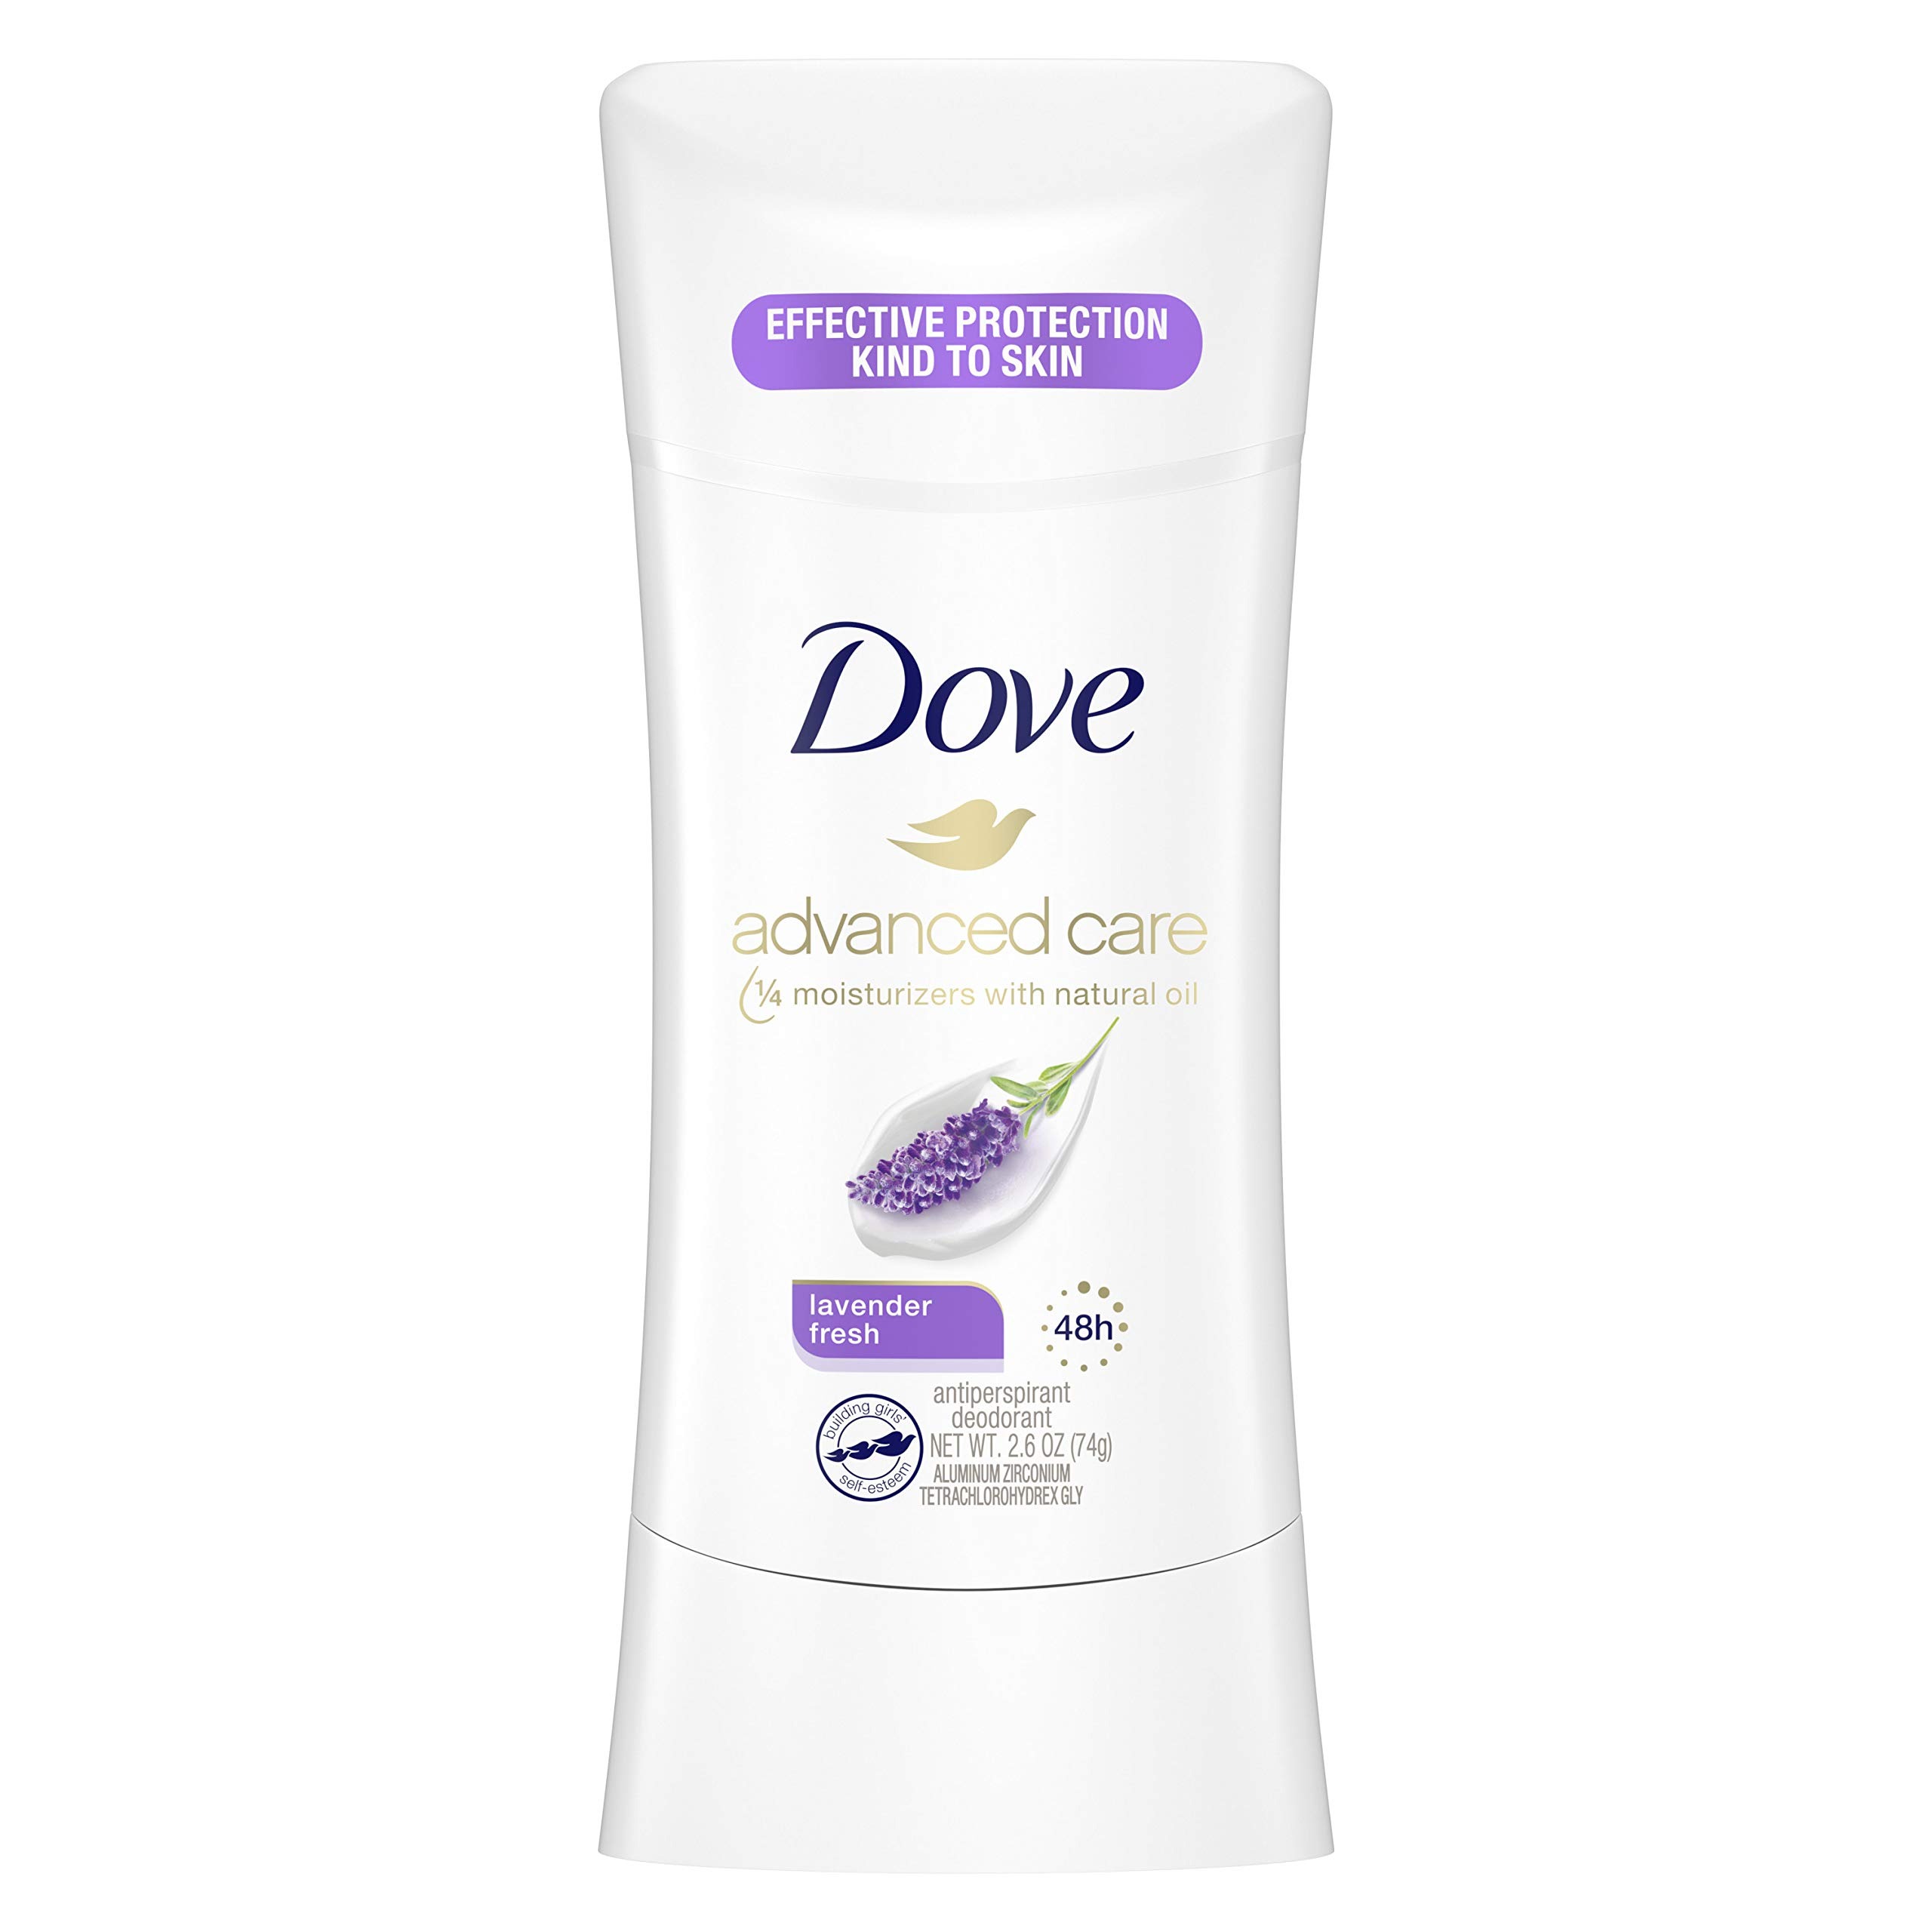
Item Name: Dove Advanced Care Antiperspirant Deodorant, Lavender Fresh, 2.6 Ounce
Bullet Point 1: Dove advanced care antiperspirant deodorant lavender fresh 2.6 Oz., Up to 48 hours of antiperspirant protection
Bullet Point 2: Contains dove and 1/4 moisturizers
Bullet Point 3: Underarm skin looks and feels softer with regular use
Bullet Point 4: Timeless lavender fragrance
Bullet Point 5: 0% alcohol (ethanol) formula helps underarms recover from shaving irritation
Value: 2.6
Unit: ounce

Price: 6.97